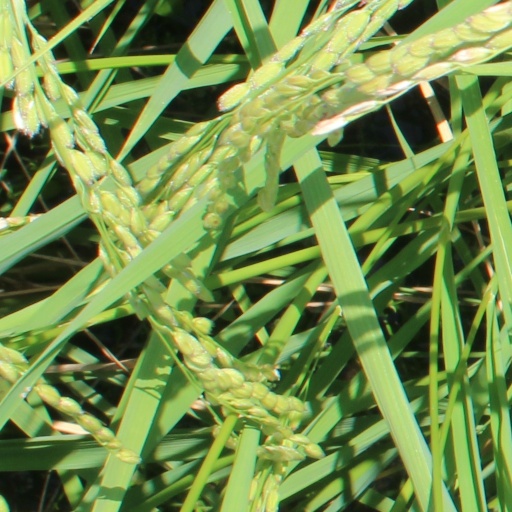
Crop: rice